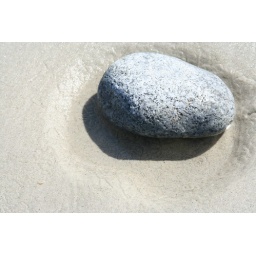
rock in the sand